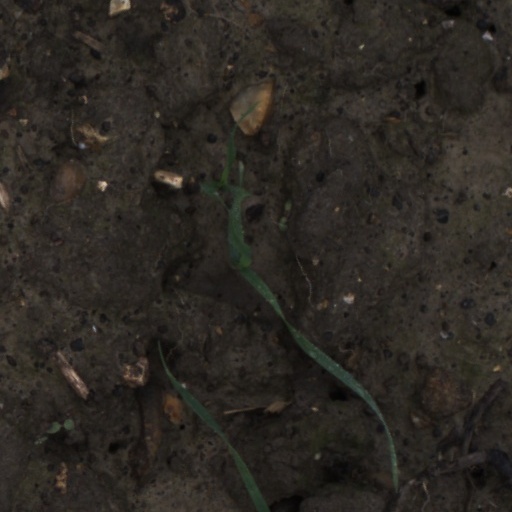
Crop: wheat